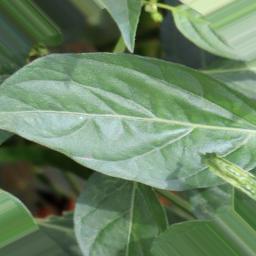
Label: healthy